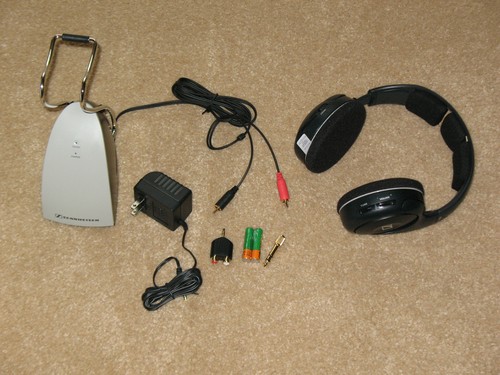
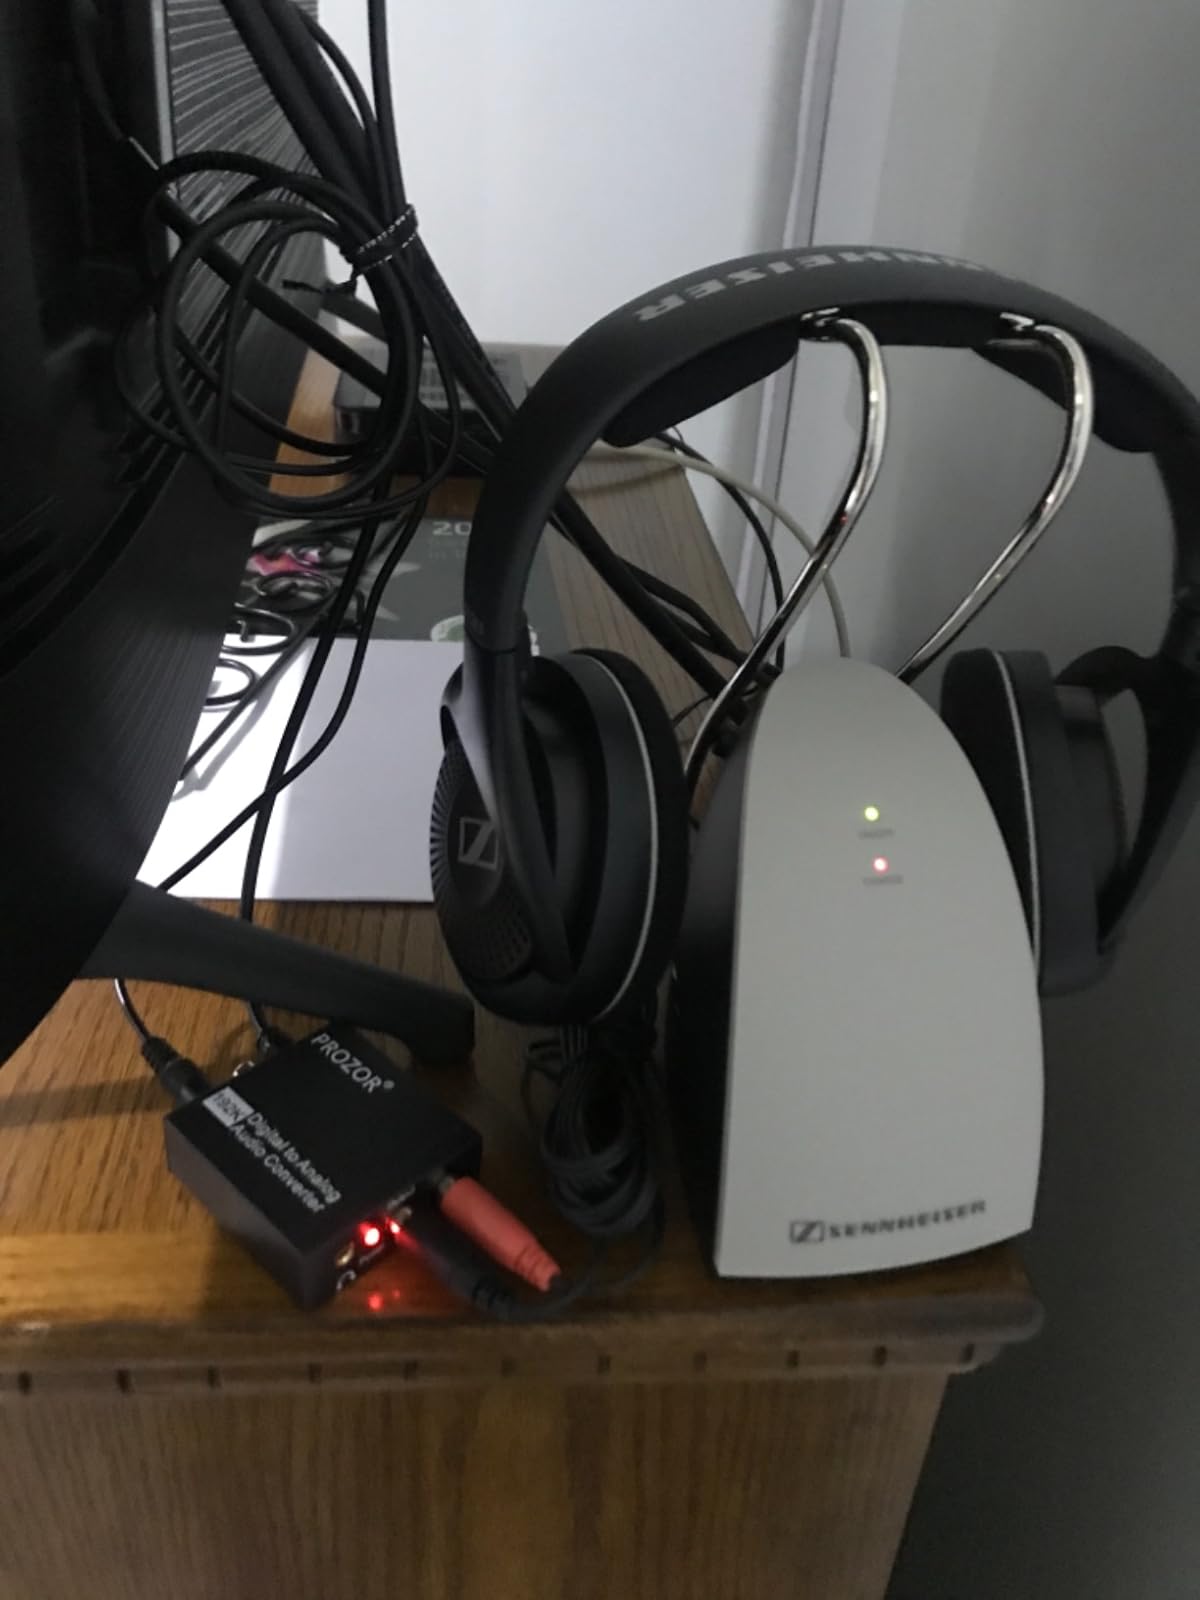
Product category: headphones
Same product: yes